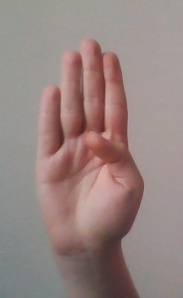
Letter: kaaf